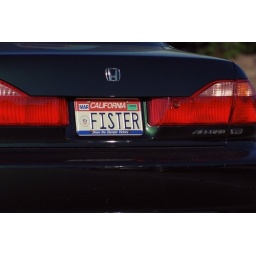
Yes, a real license plate I saw on a car in Los Angeles.